Carters Steam Fair

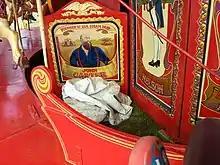
John Carter

Carters operated and maintained a large collection of vintage rides and side stalls, ranging in date from the 1870s to the 1960s, and every season they travelled with vintage heavy lorries and traditional showmen's living wagons. The fair provided an opportunity to enjoy historic equipment and artwork.